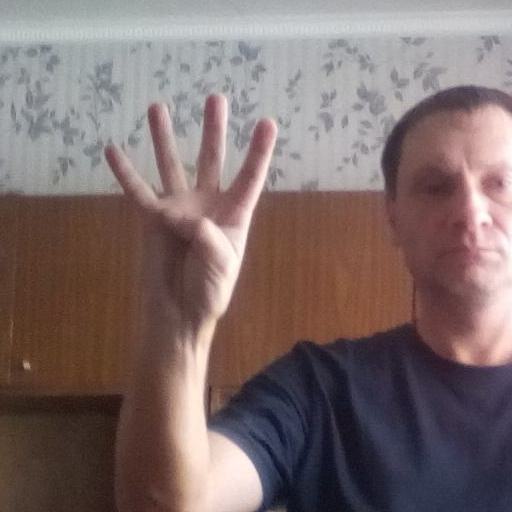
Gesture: four